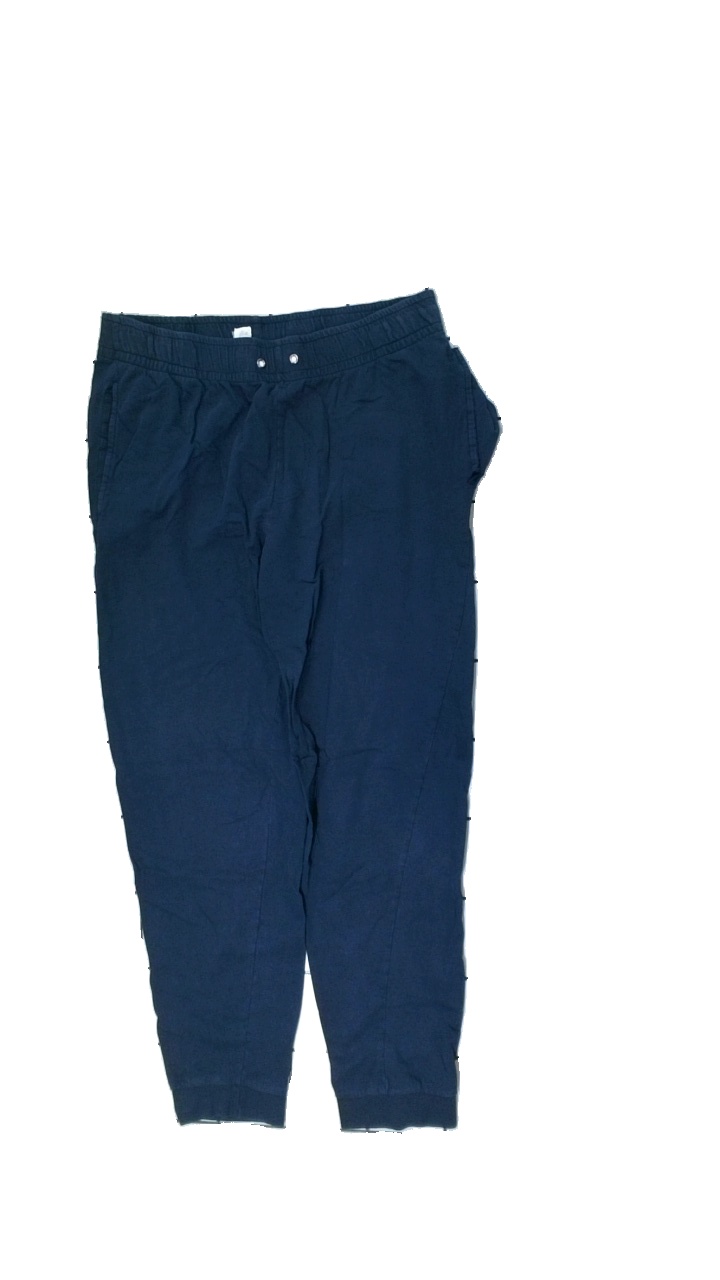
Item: Trousers (Men)
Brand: Crossbow
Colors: Blue
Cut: Regular
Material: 100% cotton
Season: All
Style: Sports
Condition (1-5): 3
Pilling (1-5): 3
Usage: Recycle
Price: <50